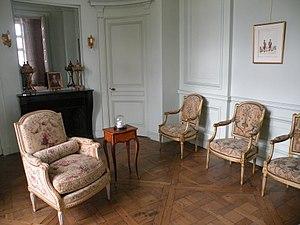
Château de Maisons-Laffitte - Boudoir du Comte d'Artois